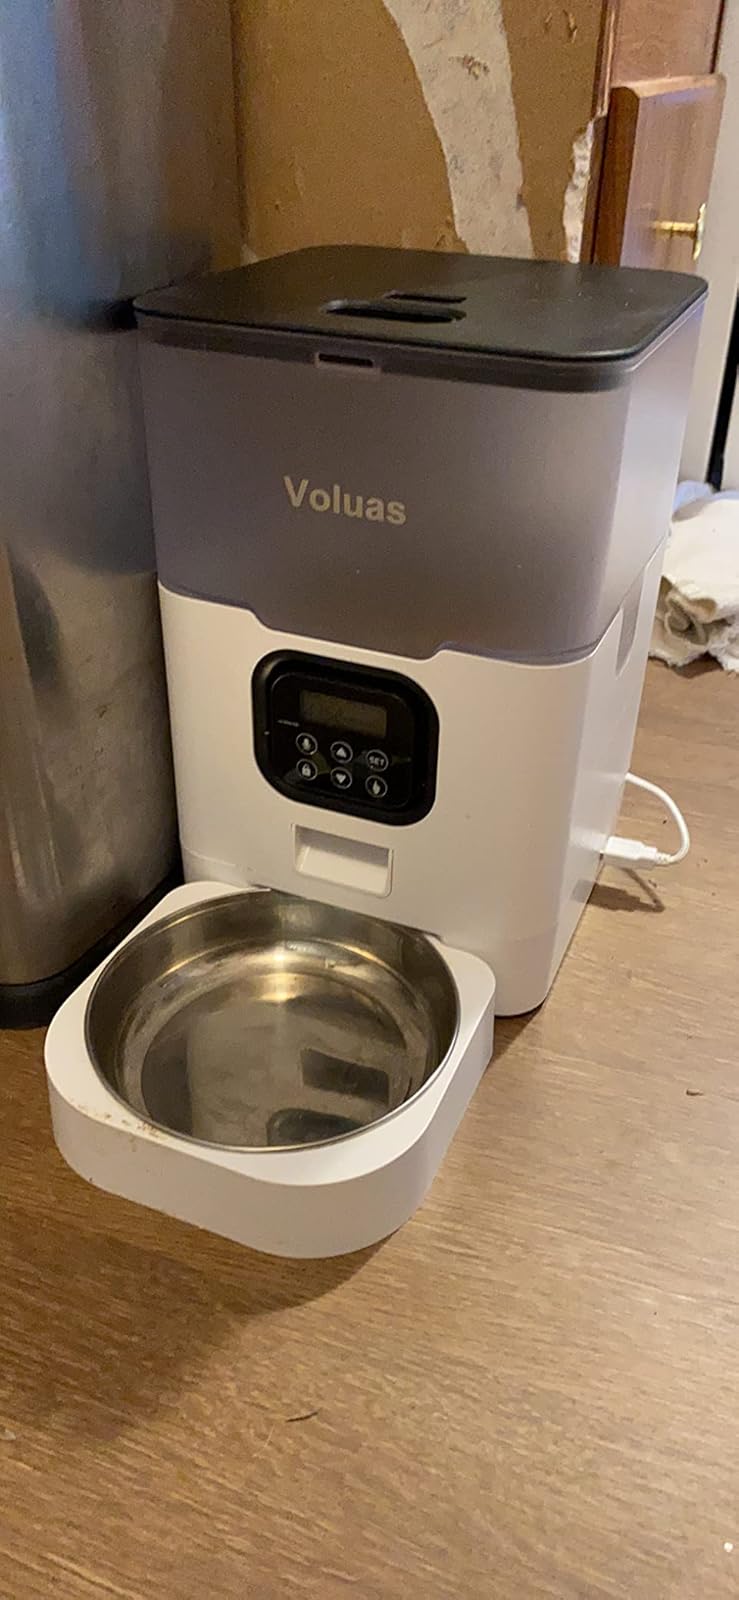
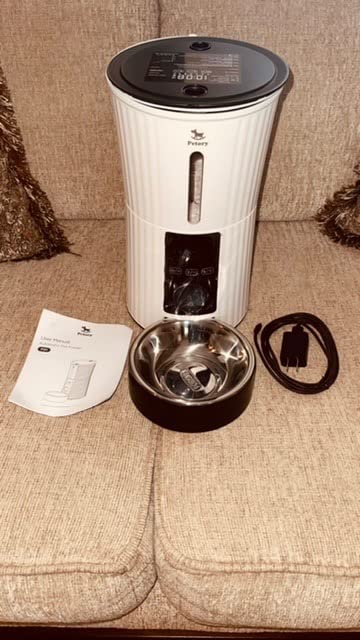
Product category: items_feeder
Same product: no